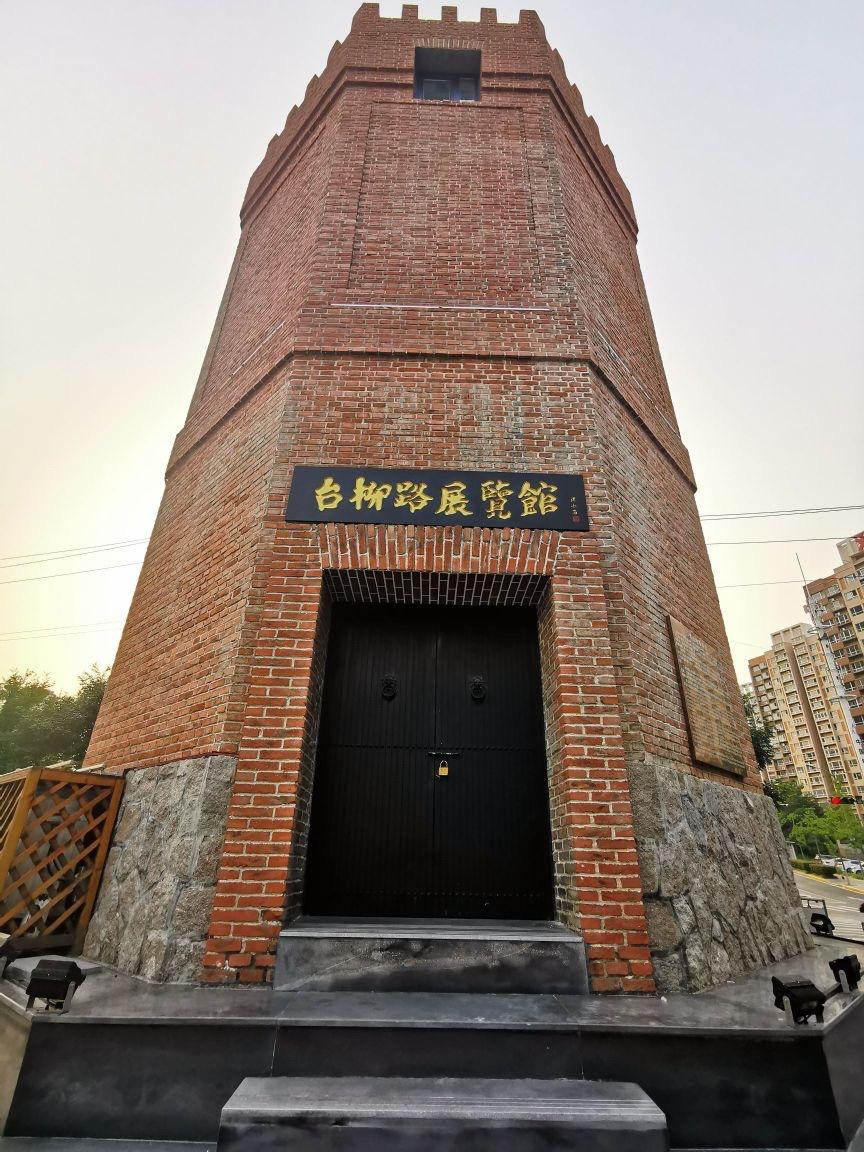
地标名称：双山水塔
所在城市：青岛市·市北区